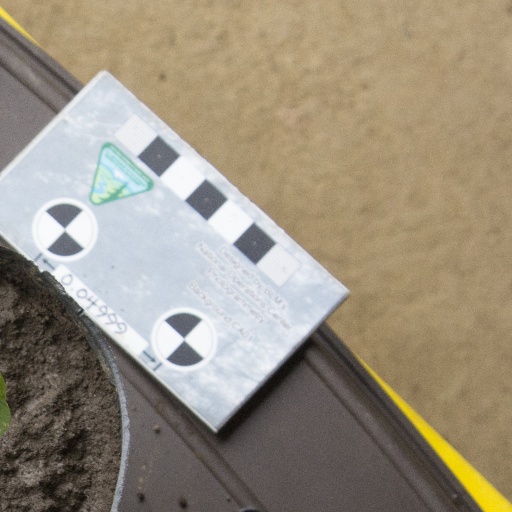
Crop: soybean